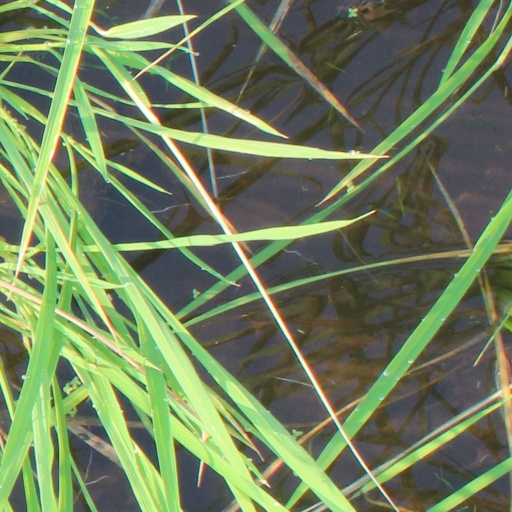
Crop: rice